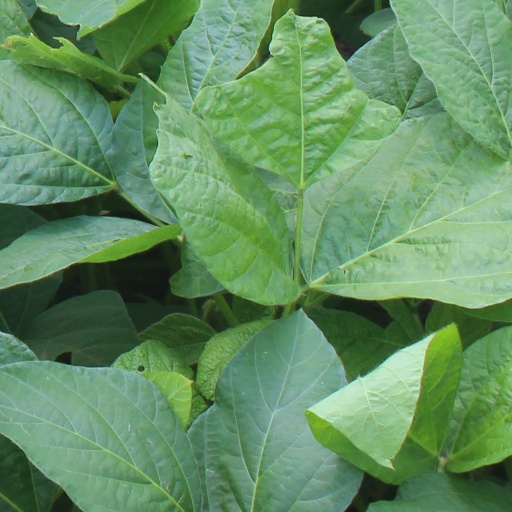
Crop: soybean